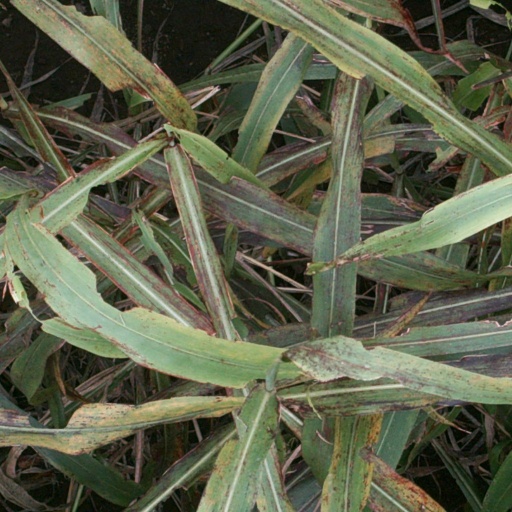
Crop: sorghum